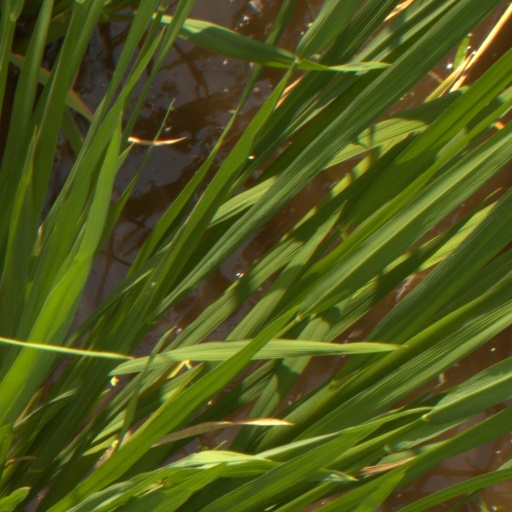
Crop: rice